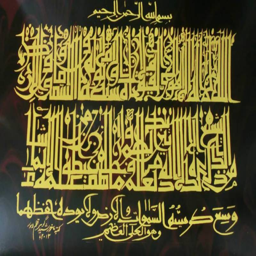
the sacred art of calligraphy